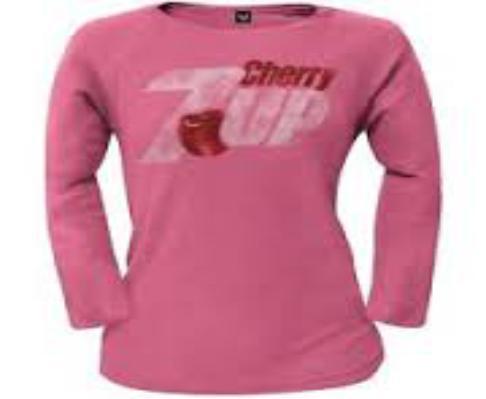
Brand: Cherry 7Up
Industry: Food